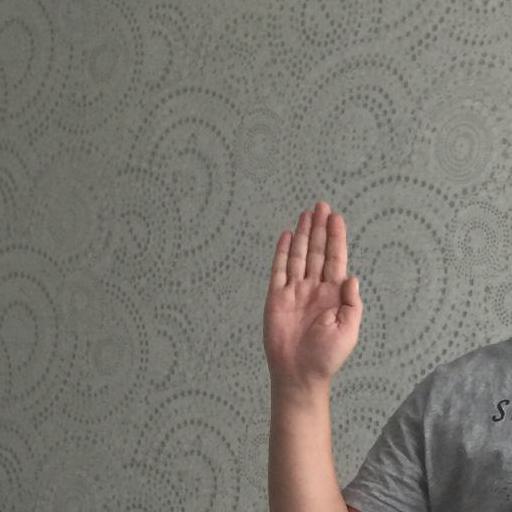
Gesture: stop